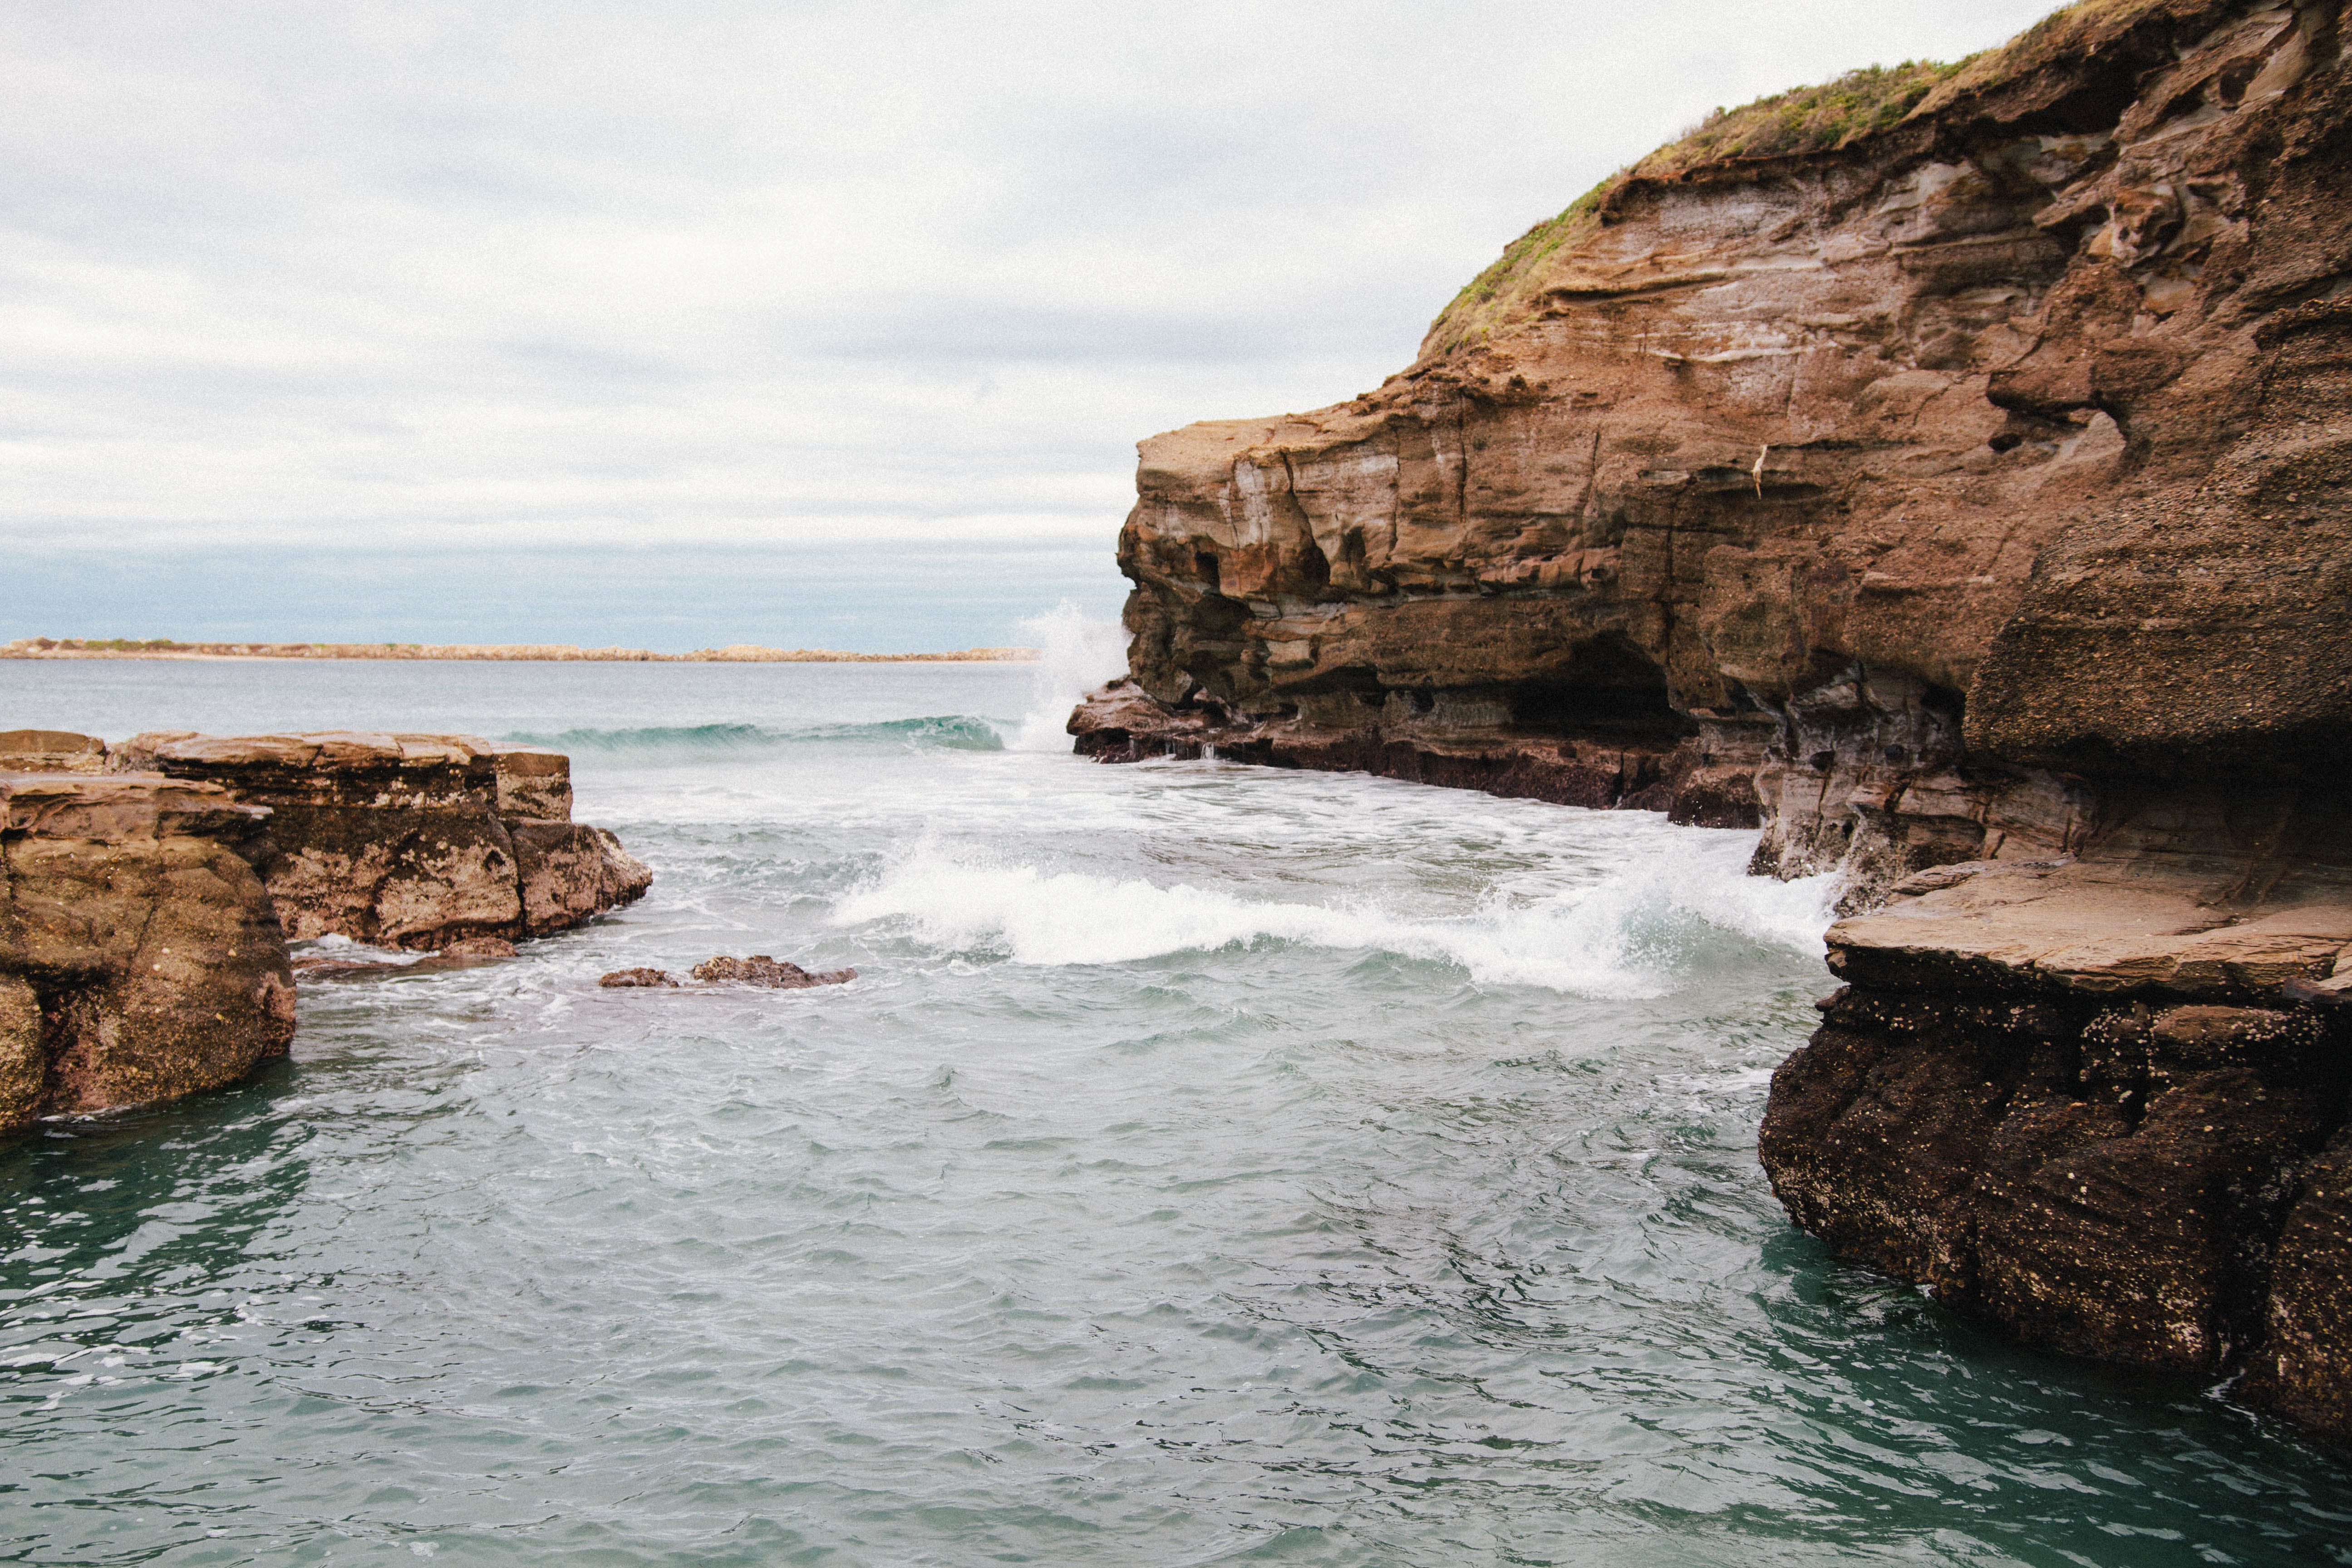
beach, landscape, sea, coast, water, rock, ocean, shore, wave, formation, cliff, cove, bay, stack, terrain, material, body of water, cape, islet, landform, sea cave, geographical feature, wind wave